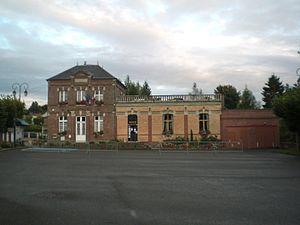
mairie de Sainte-Geneviève (Oise) france
Sainte-Geneviève est une commune française située dans le département de l'Oise en région Hauts-de-France.